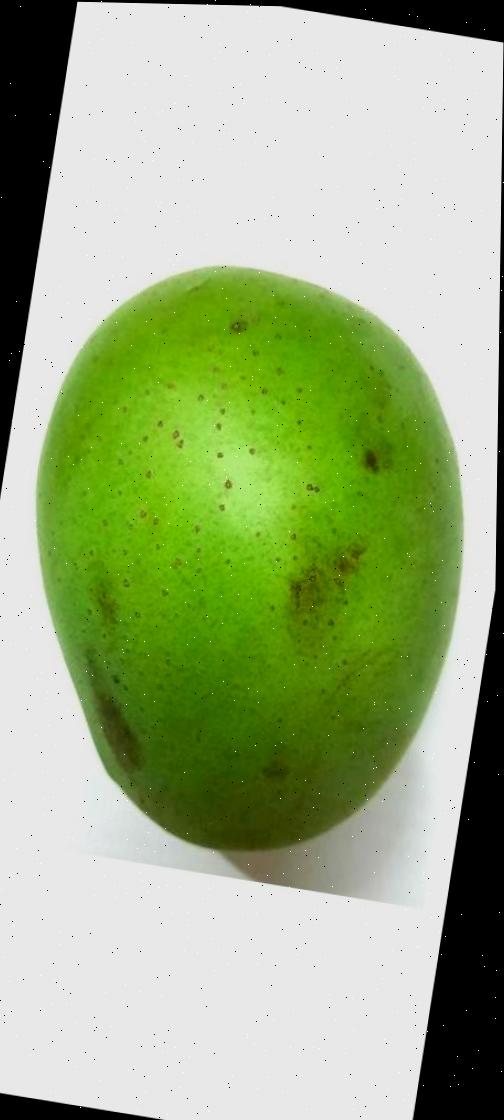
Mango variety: Langra